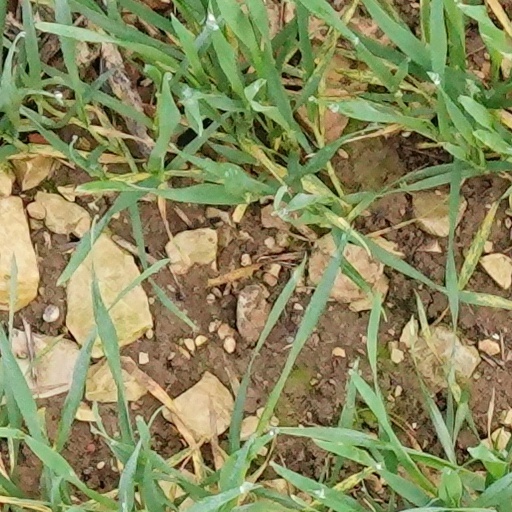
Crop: wheat